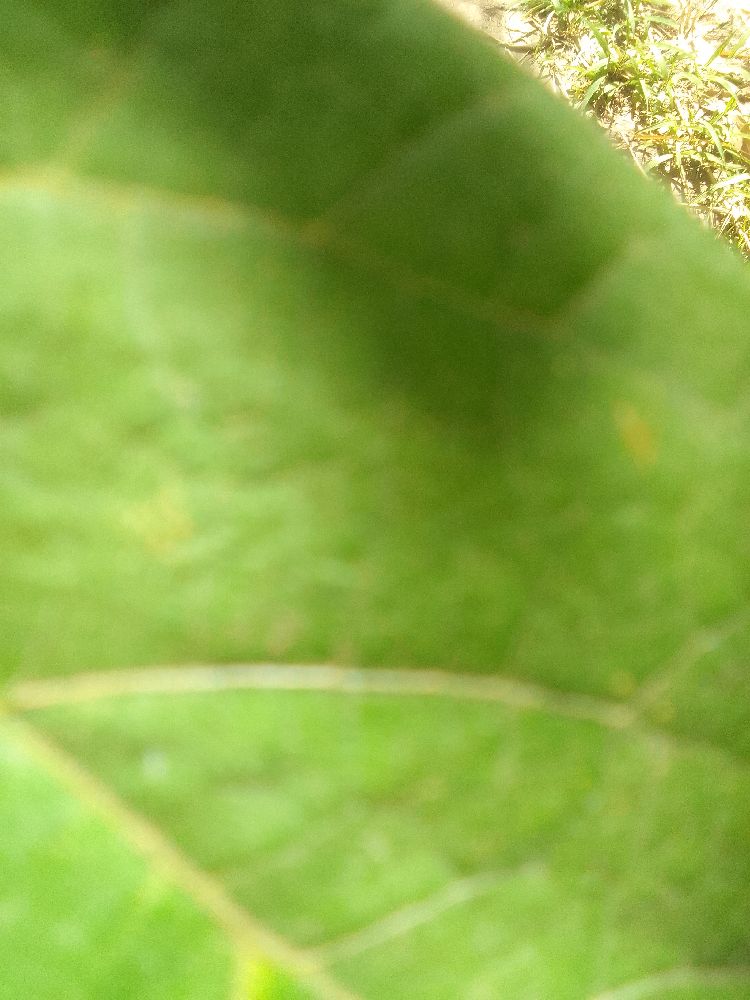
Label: healthy